Pietro Giannone

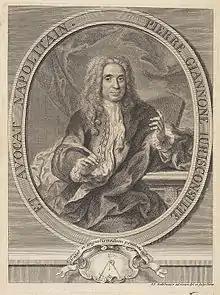

Pietro Giannone (7 May 1676 – 17 March 1748) was an Italian philosopher, historian and jurist born in Ischitella, in the province of Foggia. He opposed the papal influence in Naples, for which he was excommunicated and imprisoned for twelve years until his death.